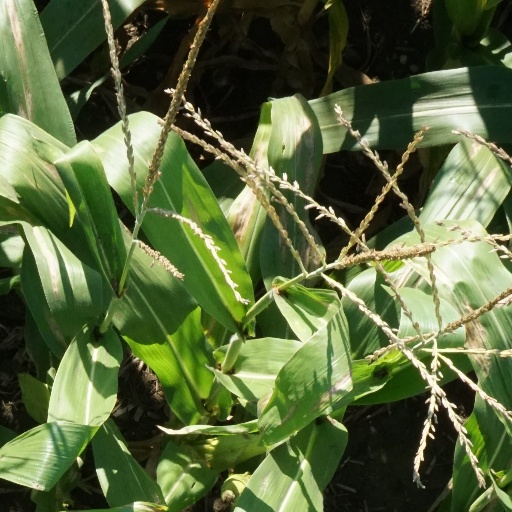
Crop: maize; corn